Black Cross Nurses

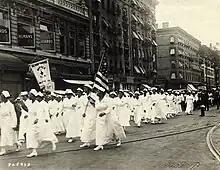
1 August 1922, Manhattan, New York – "Black Cross Nurses in the giant parade through Harlem which today opened the thirty-day annual world convention of the Universal Negro Improvement Association (UNIA)"

Black Cross Nurses (officially the Universal African Black Cross Nurses) is an international organization of nurses which was founded in 1920, based upon the model of the Red Cross. The organization was the women's auxiliary of the Universal Negro Improvement Association and African Communities League and was established to provide health services and education to people of African descent.